Safety cabinet

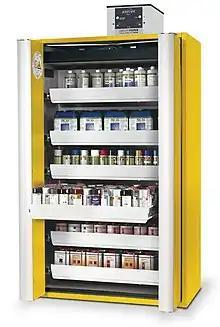
Safety cabinet with air circulation filter attachment for hazardous materials

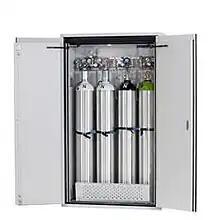
Safety cabinet for compressed gas cylinders

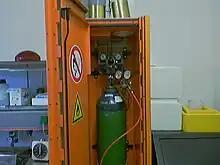
Cabinet for gas cylinders

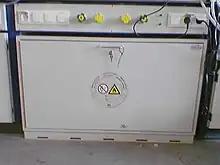
Base cabinet for hazardous substances

A safety cabinet is used for the safe storage of flammable chemical substance or compressed gas cylinders.